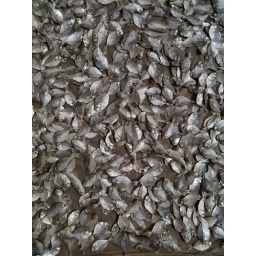
Shot in Margao fish market